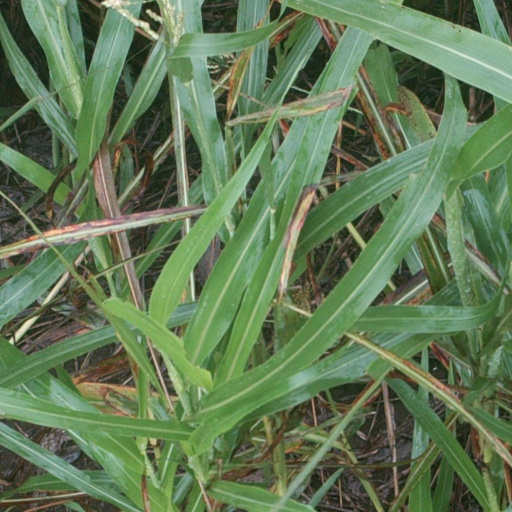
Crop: sorghum